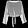
Label: Shirt